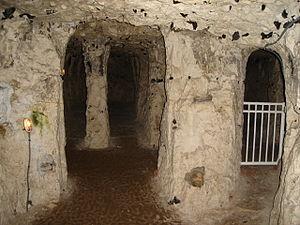
La chapelle (nef centrale) - Grottes de Naours
Naours [prononcer: Nor] est une commune française située dans le département de la Somme, en région Hauts-de-France.
La cité souterraine de Naours est une ancienne carrière de craie ayant servi de refuge pour les habitants du village durant les guerres et invasions qu'a connues la Picardie.